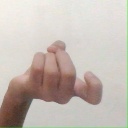
अक्षर: ज